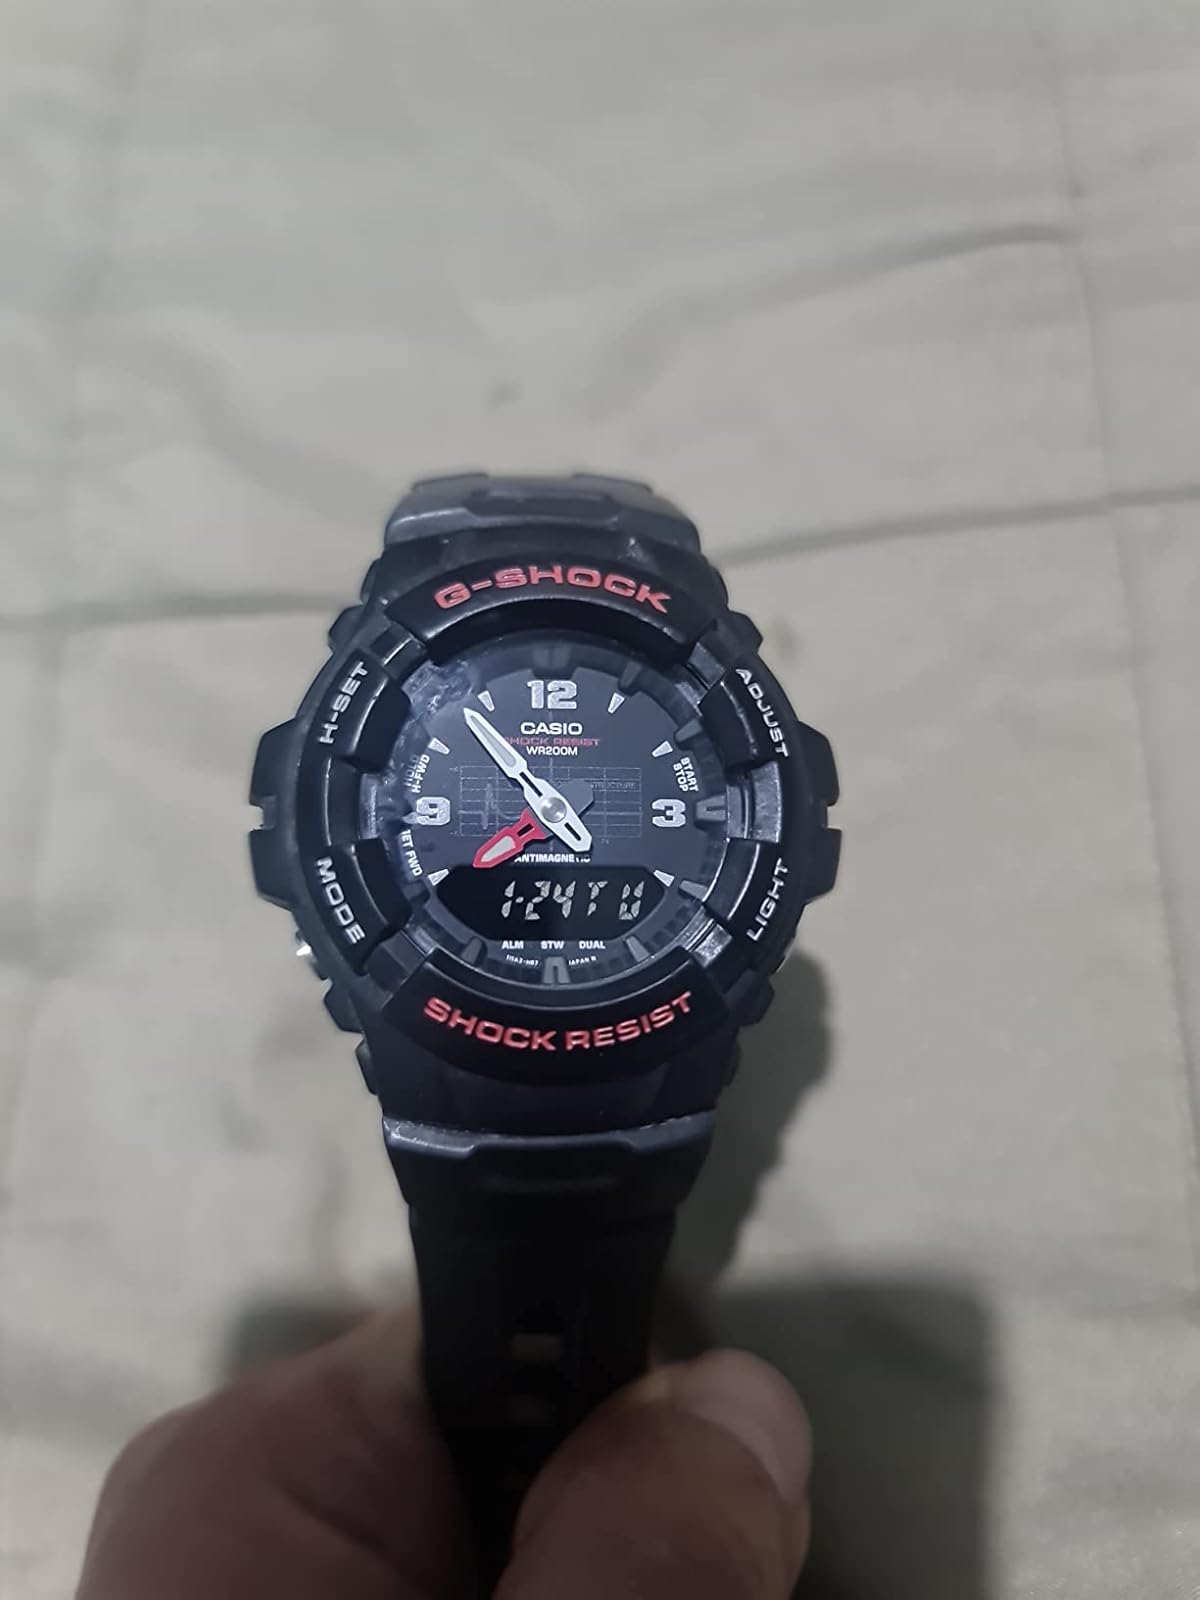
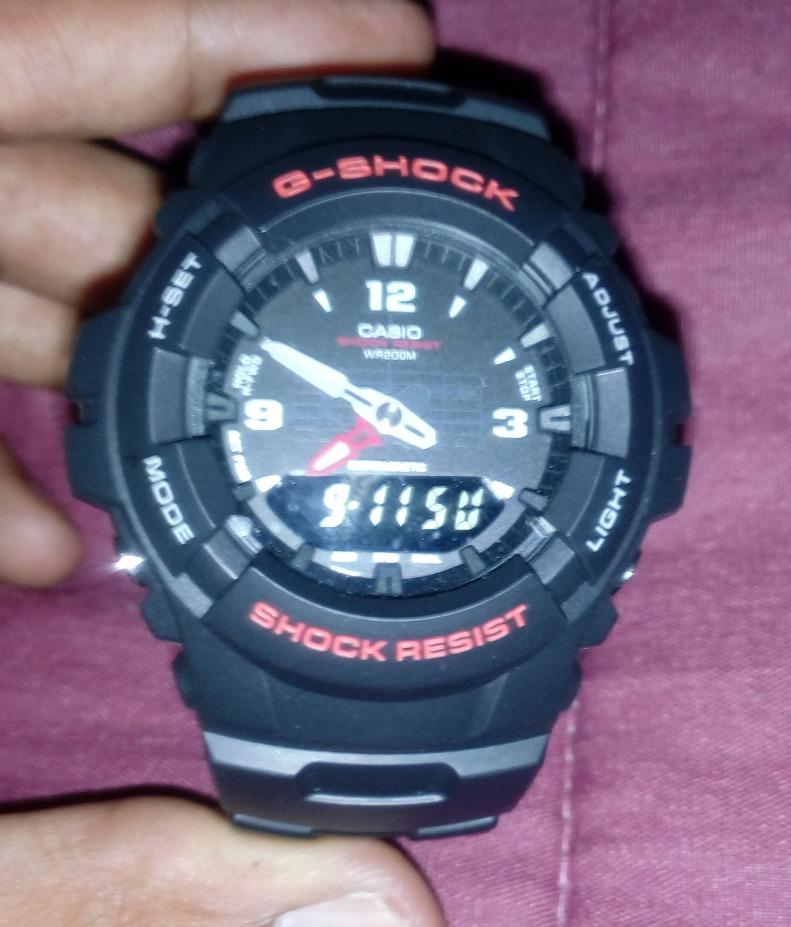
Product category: accessories_watch
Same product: yes